Restaino Cantelmo-Stuart

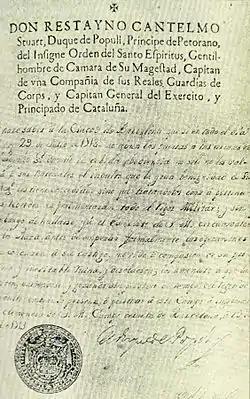
The document signed by the Duke of Pópoli on 29 July 1713, demanding the surrender of the city

He was the son of Fabrizio Cantelmo-Stuart, 6th Duke of Pópoli, 2nd Prince of Pettorano, and Beatriz Brancia.